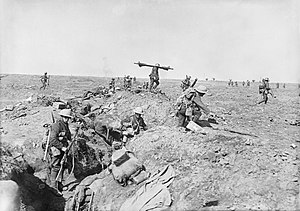
Vestfronten i 1. verdenskrig / 1916 — Artilleridueller og udmattelseskrig / Slaget ved Somme
Britisk infanteri rykker frem ved Gingy.
Vestfronten i 1. verdenskrig åbnedes ved krigsudbruddet i 1914, da den tyske hær invaderede Luxembourg og Belgien og fik kontrol over vigtige industriområder i Frankrig. Fremstødet blev på dramatisk vis stoppet i det første slag ved Marne. Begge parter begyndte nu at grave sig ned langs en bugtet linje af befæstede skyttegrave, som strakte sig fra Nordsøen til den schweiziske grænse. Denne frontlinje forblev stort set uforandret under det meste af krigen.